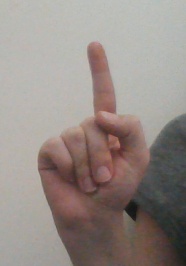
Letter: bb